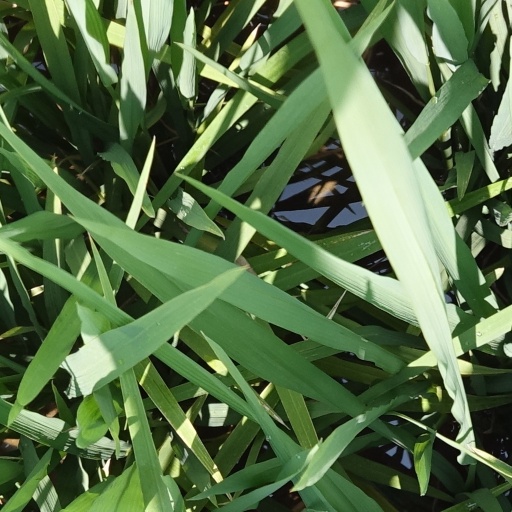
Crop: rice